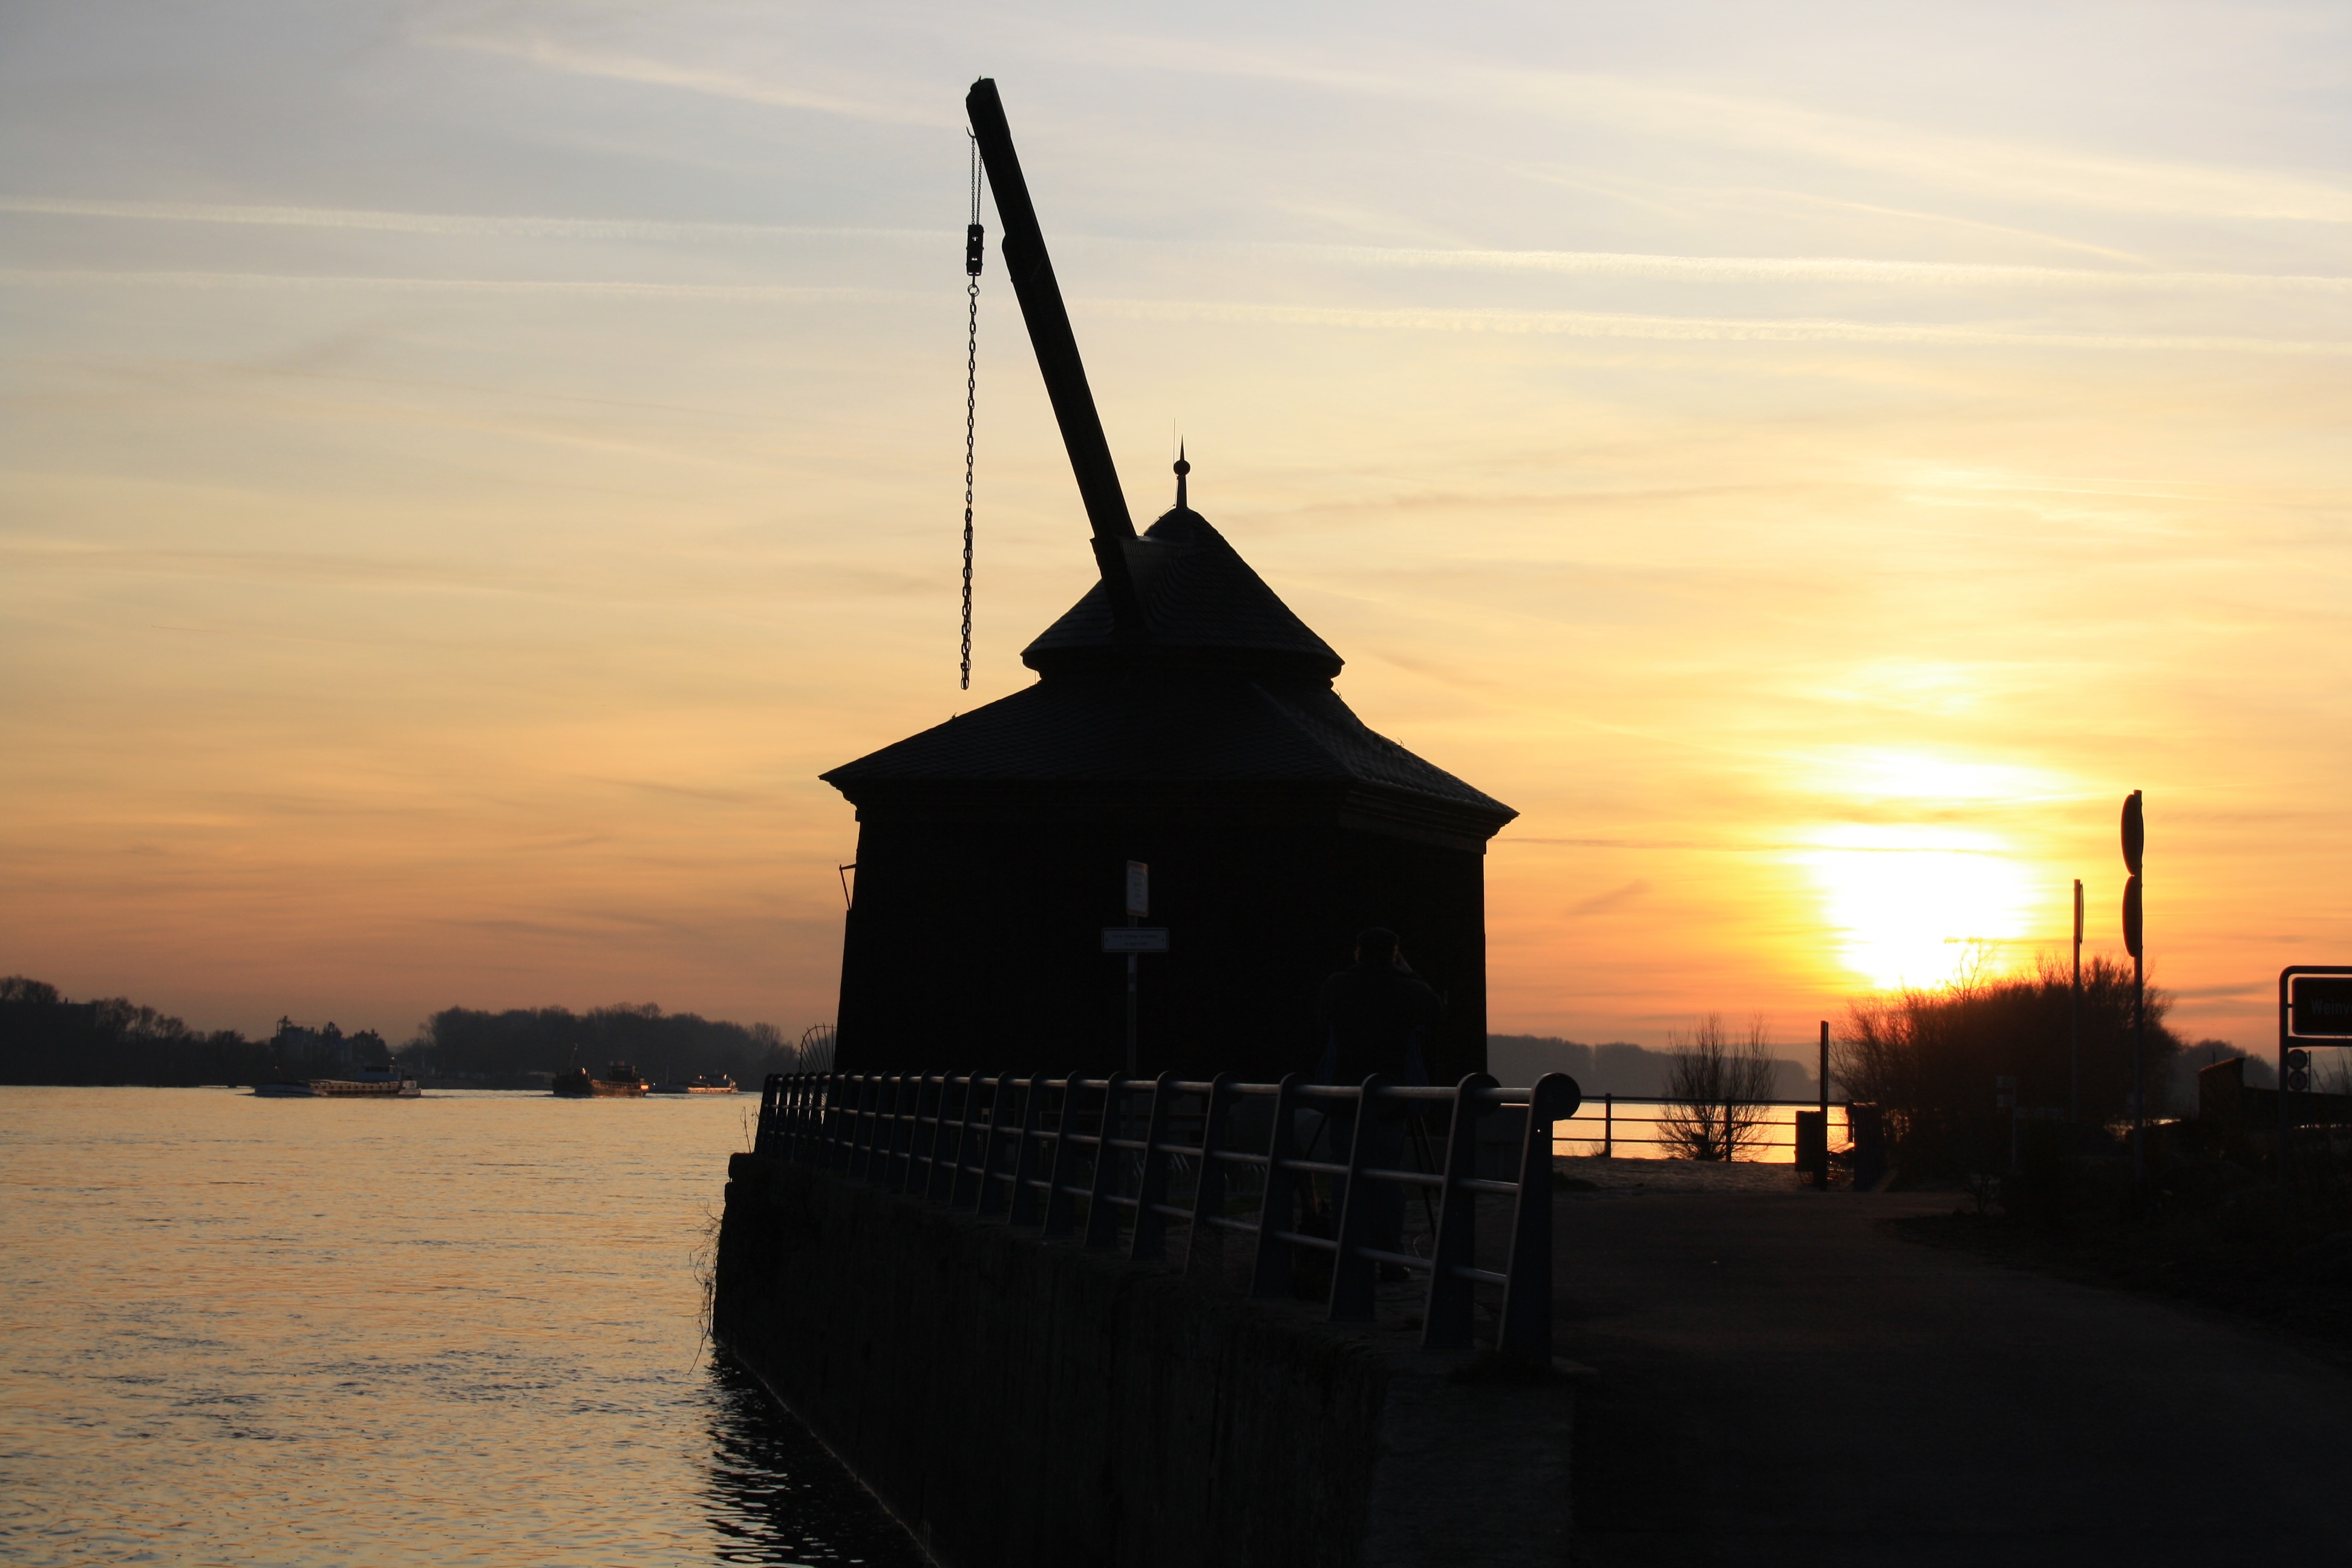
water, silhouette, cloud, sky, sunrise, sunset, morning, windmill, building, dawn, dusk, evening, reflection, calm, rhine